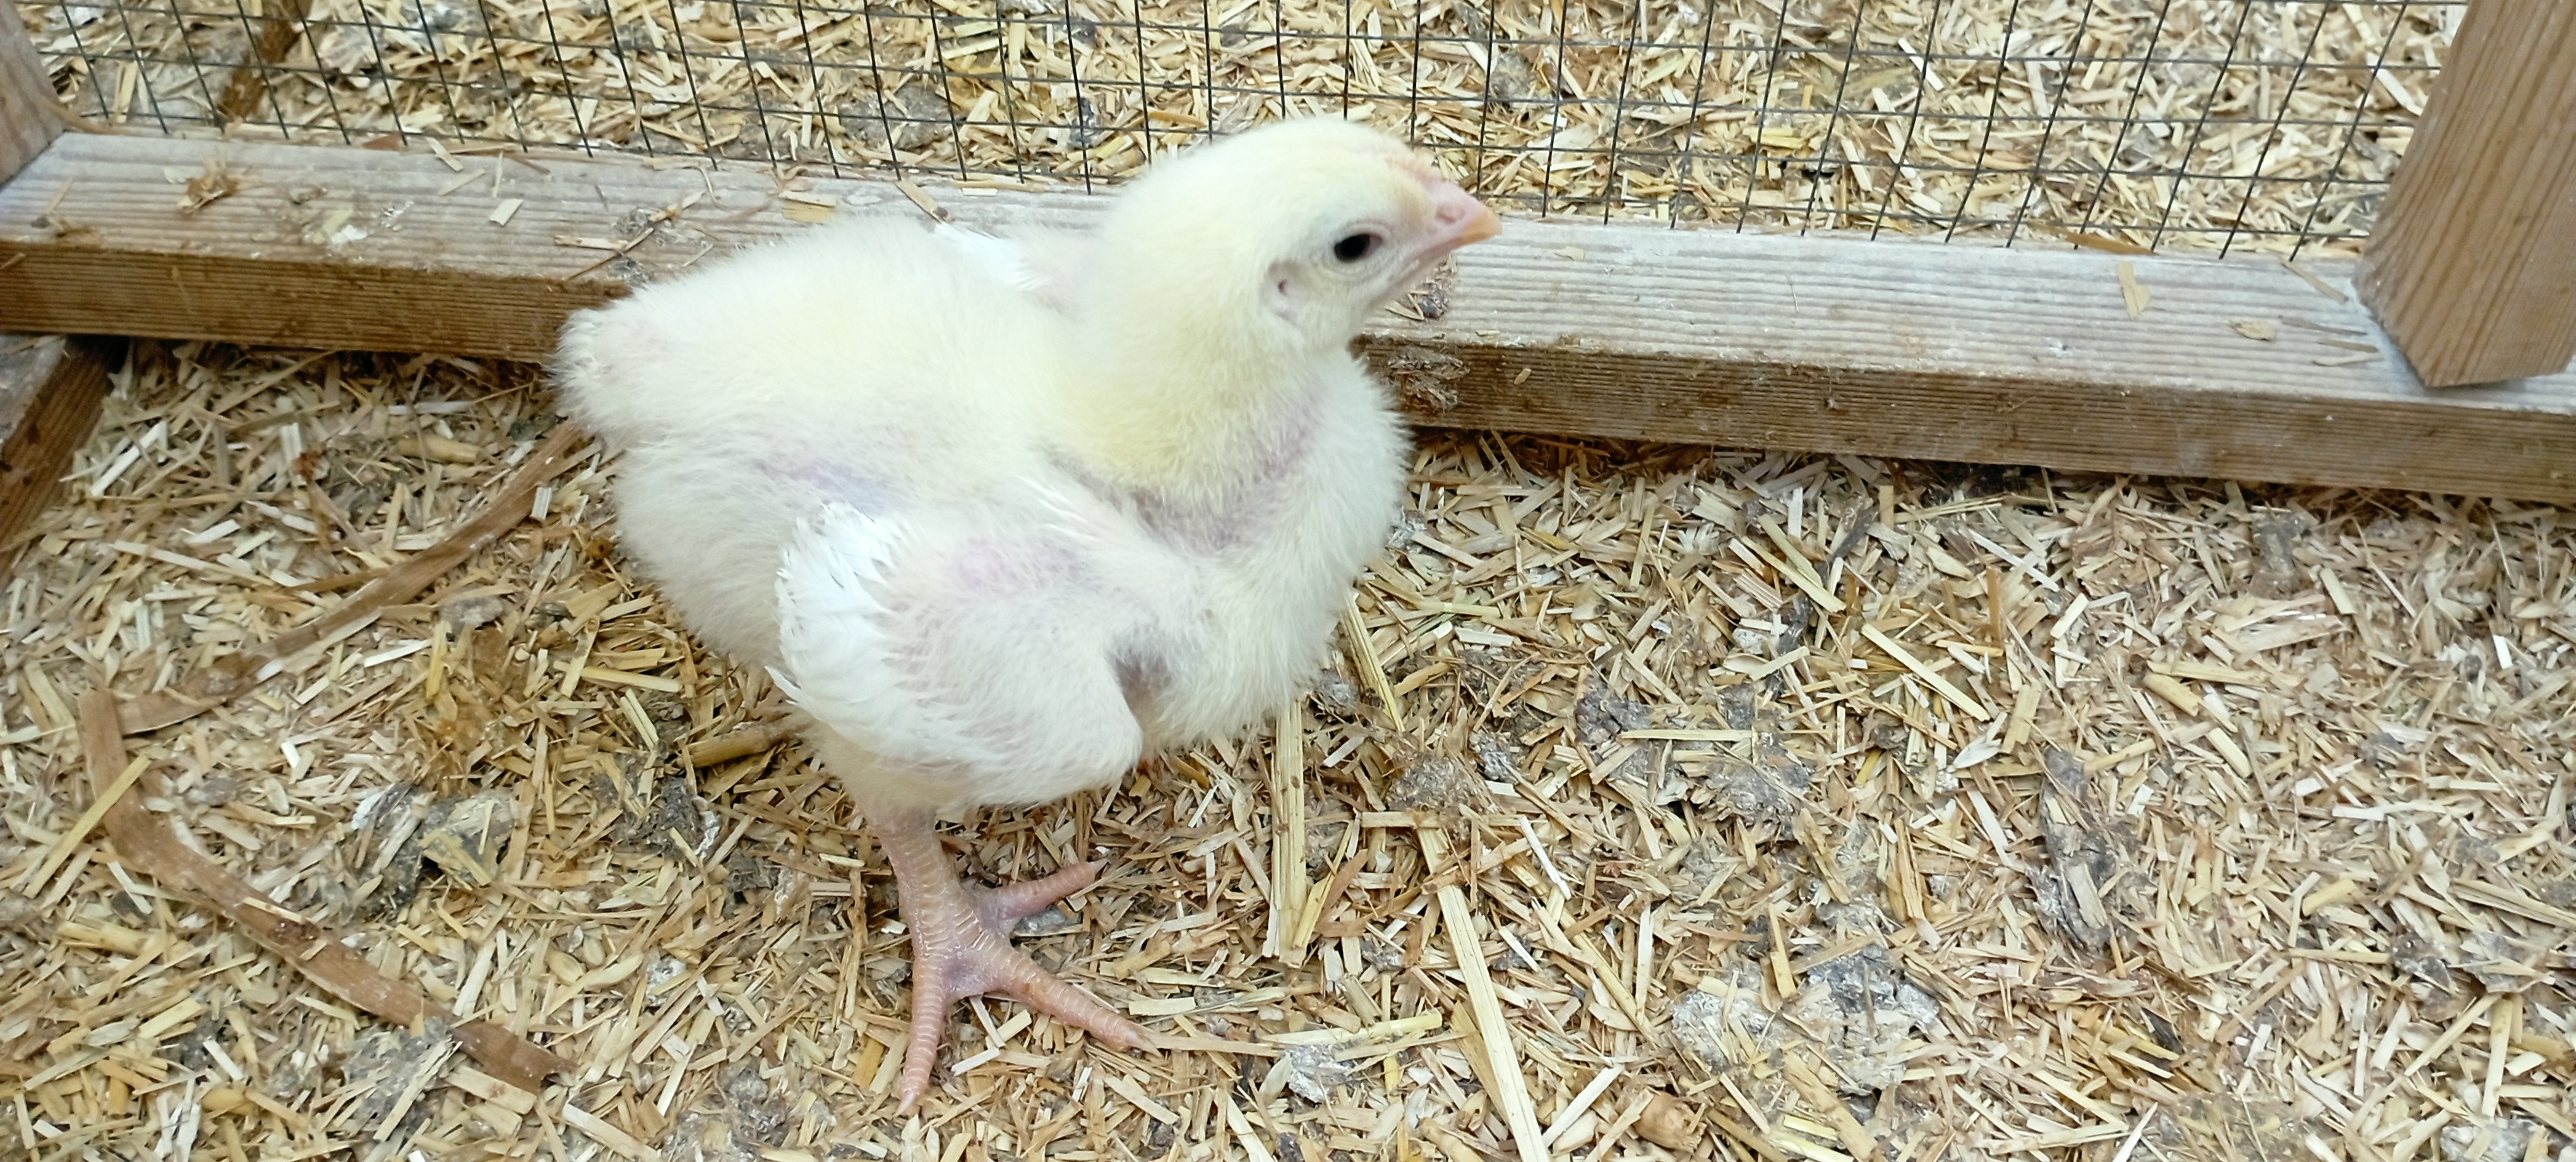
Weight: 321 g